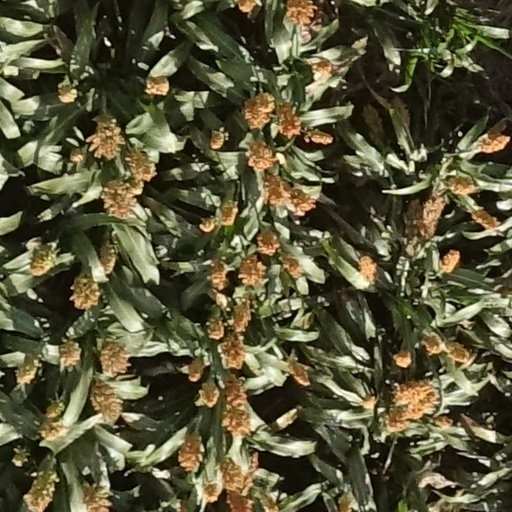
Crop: sorghum